Charles Reid (painter)

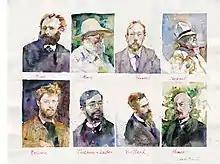

Reid received teachings based on the contributions of the great pictorial movements and his art is influenced by French impressionists like Edouard Manet, whose simplification of forms he appreciated. As Amanda Apostol said he also refers to the Nabis and particularly Edouard Vuillard, Pierre Bonnard, and Toulouse Lautrec, who Reid also counts among his favorite painters. He took from them the use of pure colors for half and midtones values, and the absence of a center of interest.